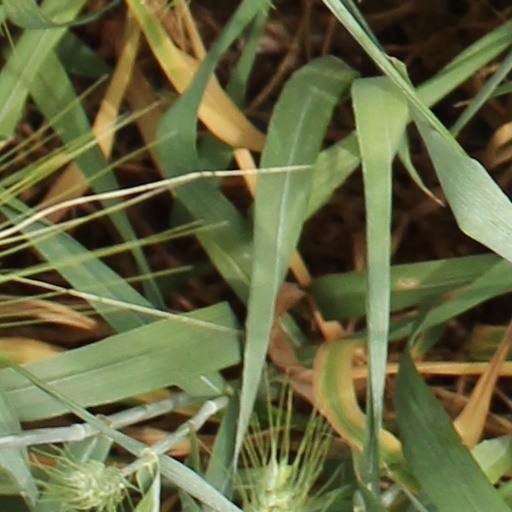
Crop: wheat